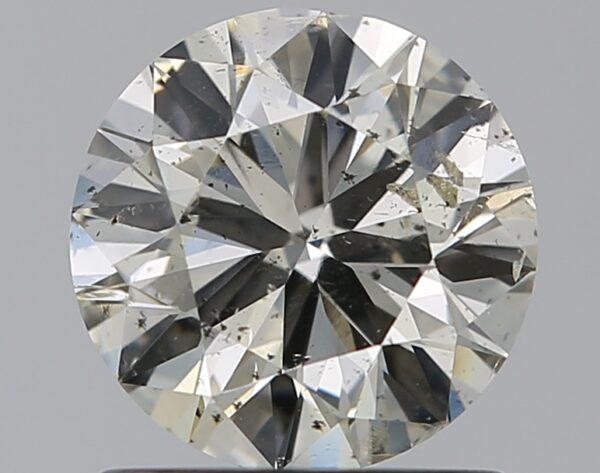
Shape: round
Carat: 0.96
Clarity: SI2
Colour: K
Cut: VG
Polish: EX
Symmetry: VG
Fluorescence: N
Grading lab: IGI
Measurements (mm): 6.34 x 6.28 x 3.85